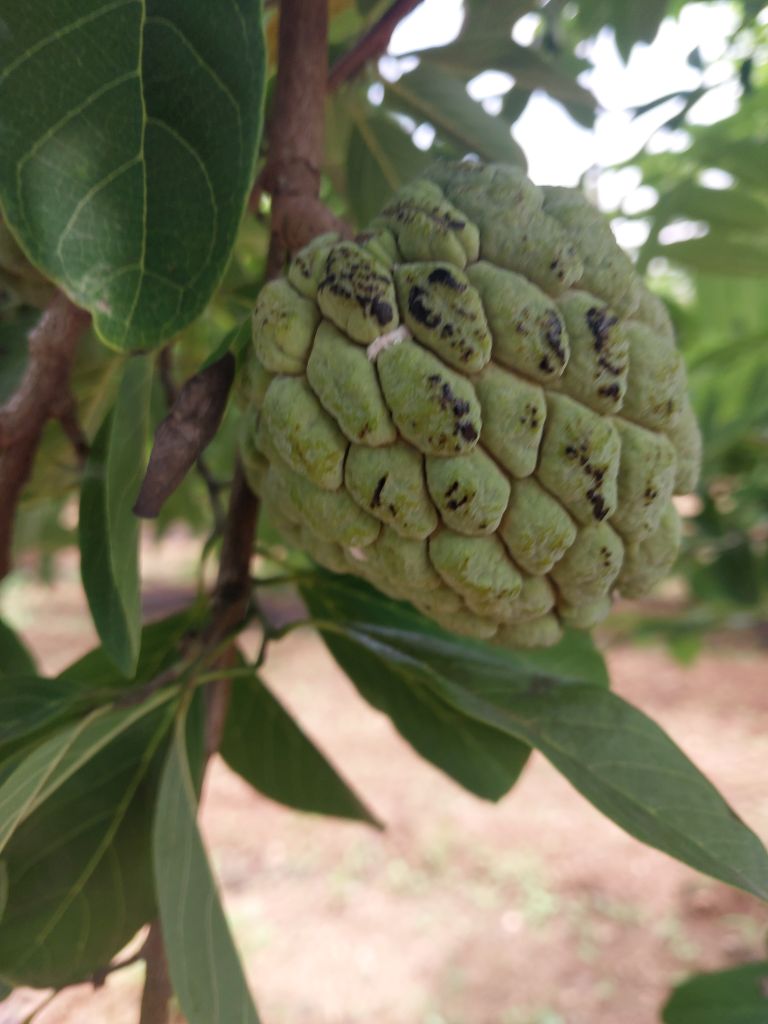
Disease label: Blank Canker